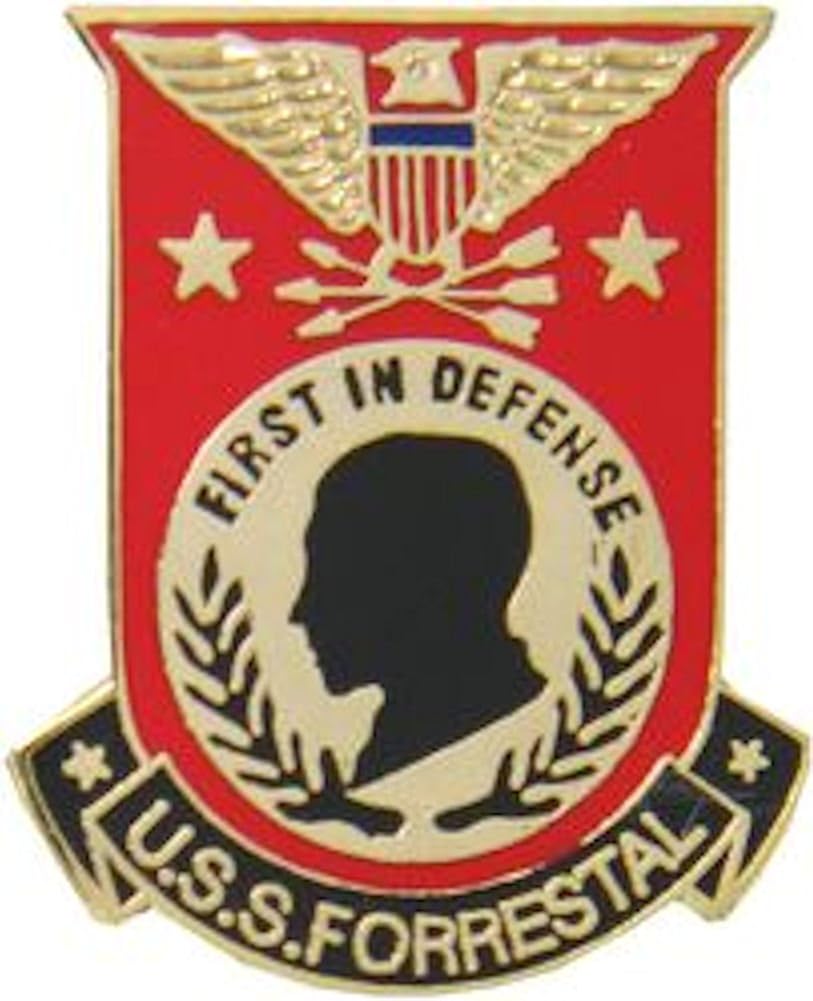
USS Forrestal Small Pin
Category: AMAZON FASHION
USS Forrestal Small Pin Size 1" Metal, very nice craftsmanship and detail.
Features: Hat Pin | Clutchbacks Included | Worn on Ballcap or lapel | Excellent Quality